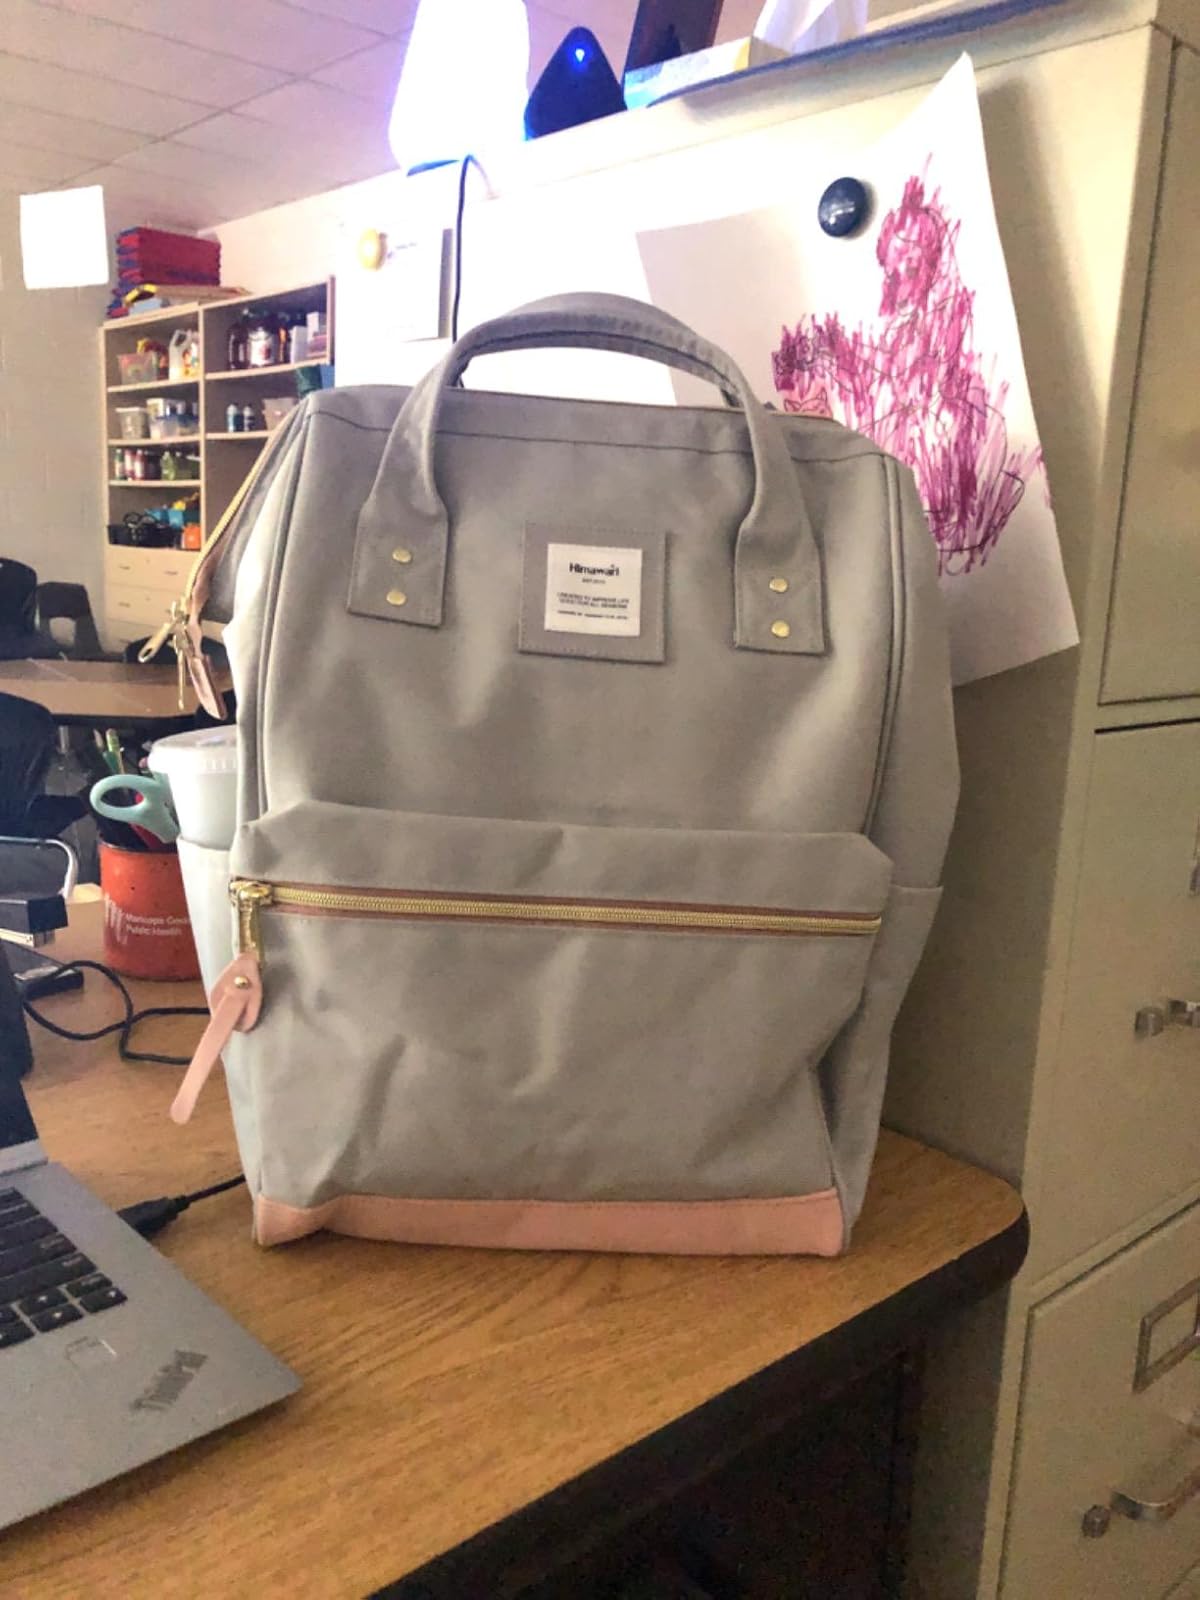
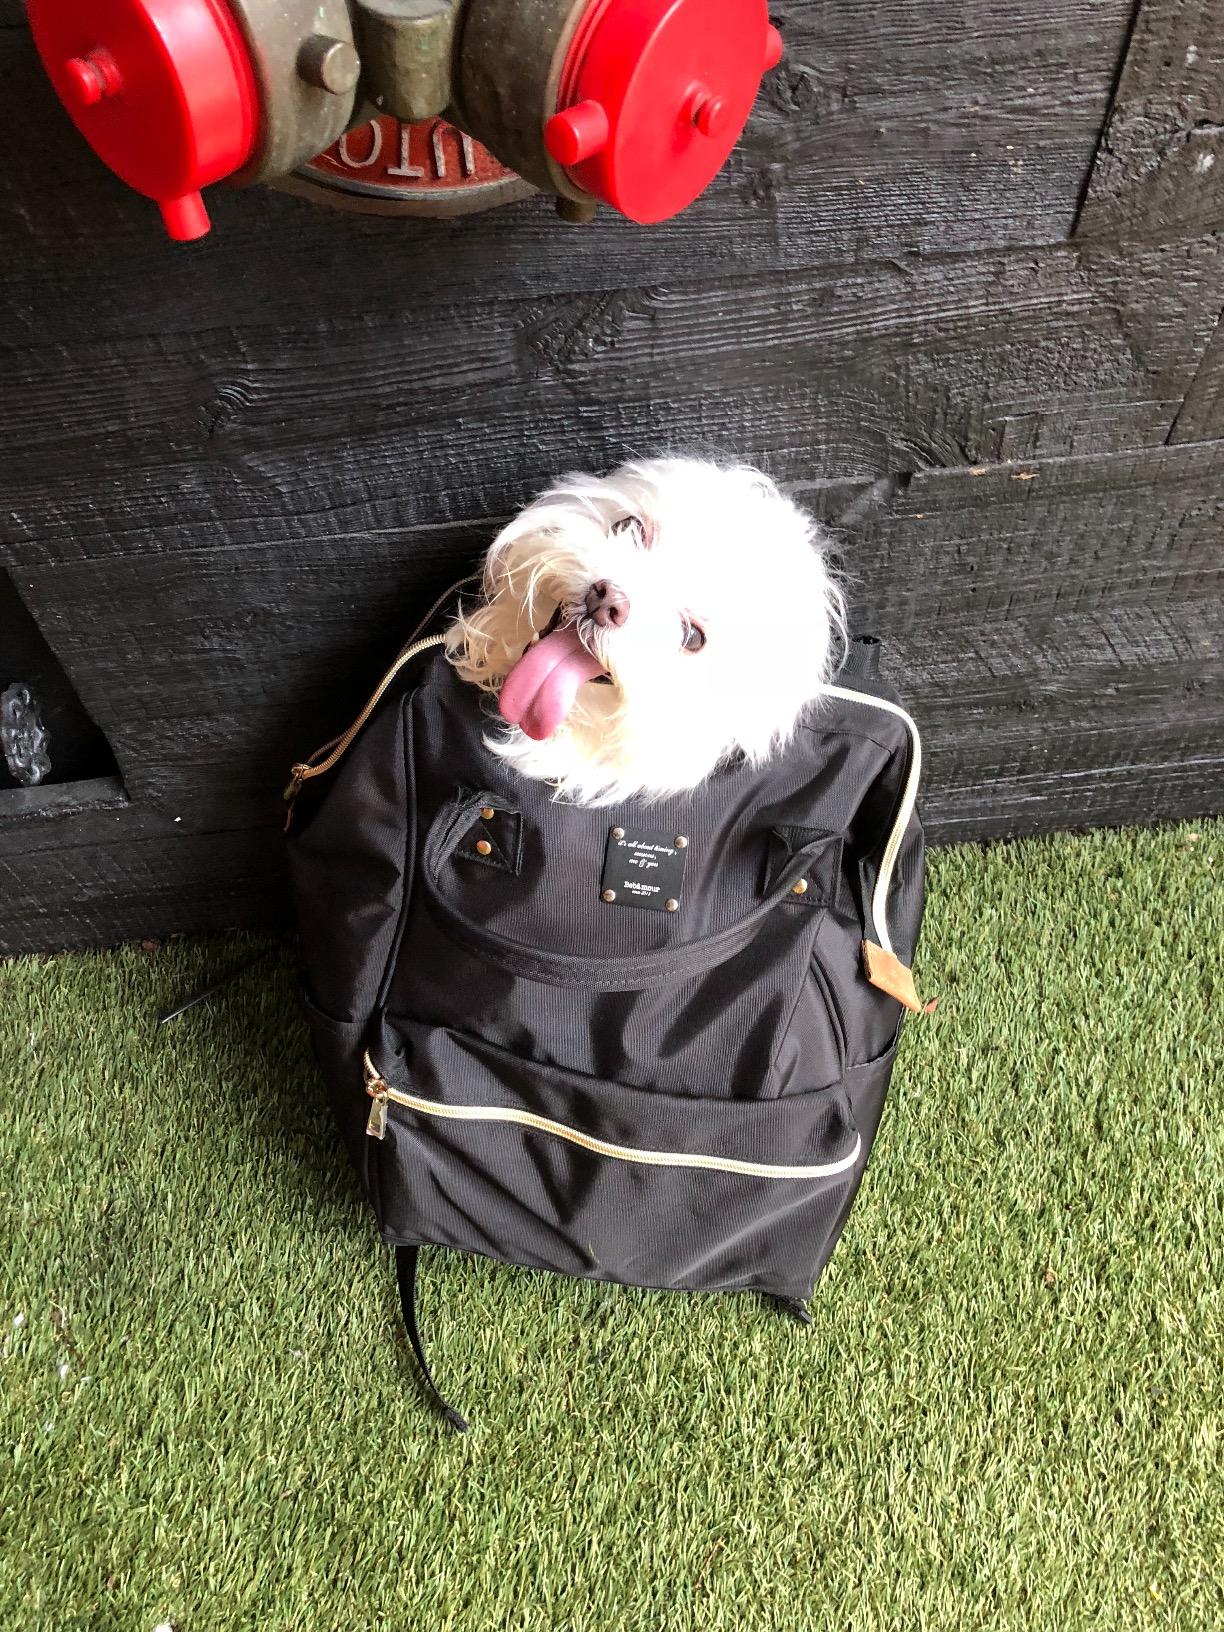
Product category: bag
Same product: no